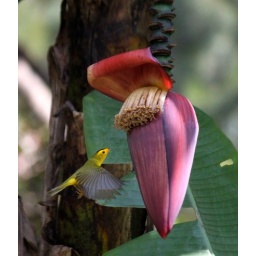
Bird in banana flower